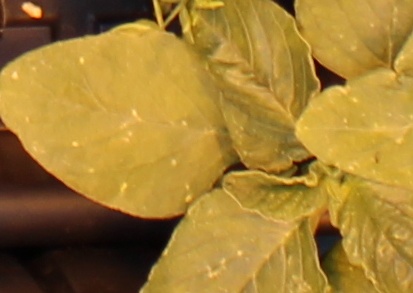
Label: Redroot Pigweed